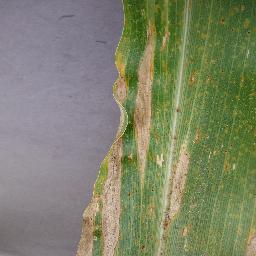
Label: Corn___Northern_Leaf_Blight